Samuel Frickleton

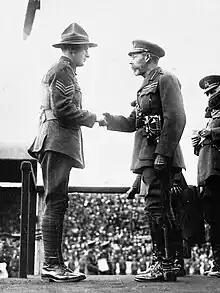
Two men in military uniforms shaking hands

Following the outbreak of the First World War, Frickleton joined the New Zealand Military Forces in February 1915 and volunteered to serve overseas with the New Zealand Expeditionary Force (NZEF). His four brothers had also volunteered for the NZEF.